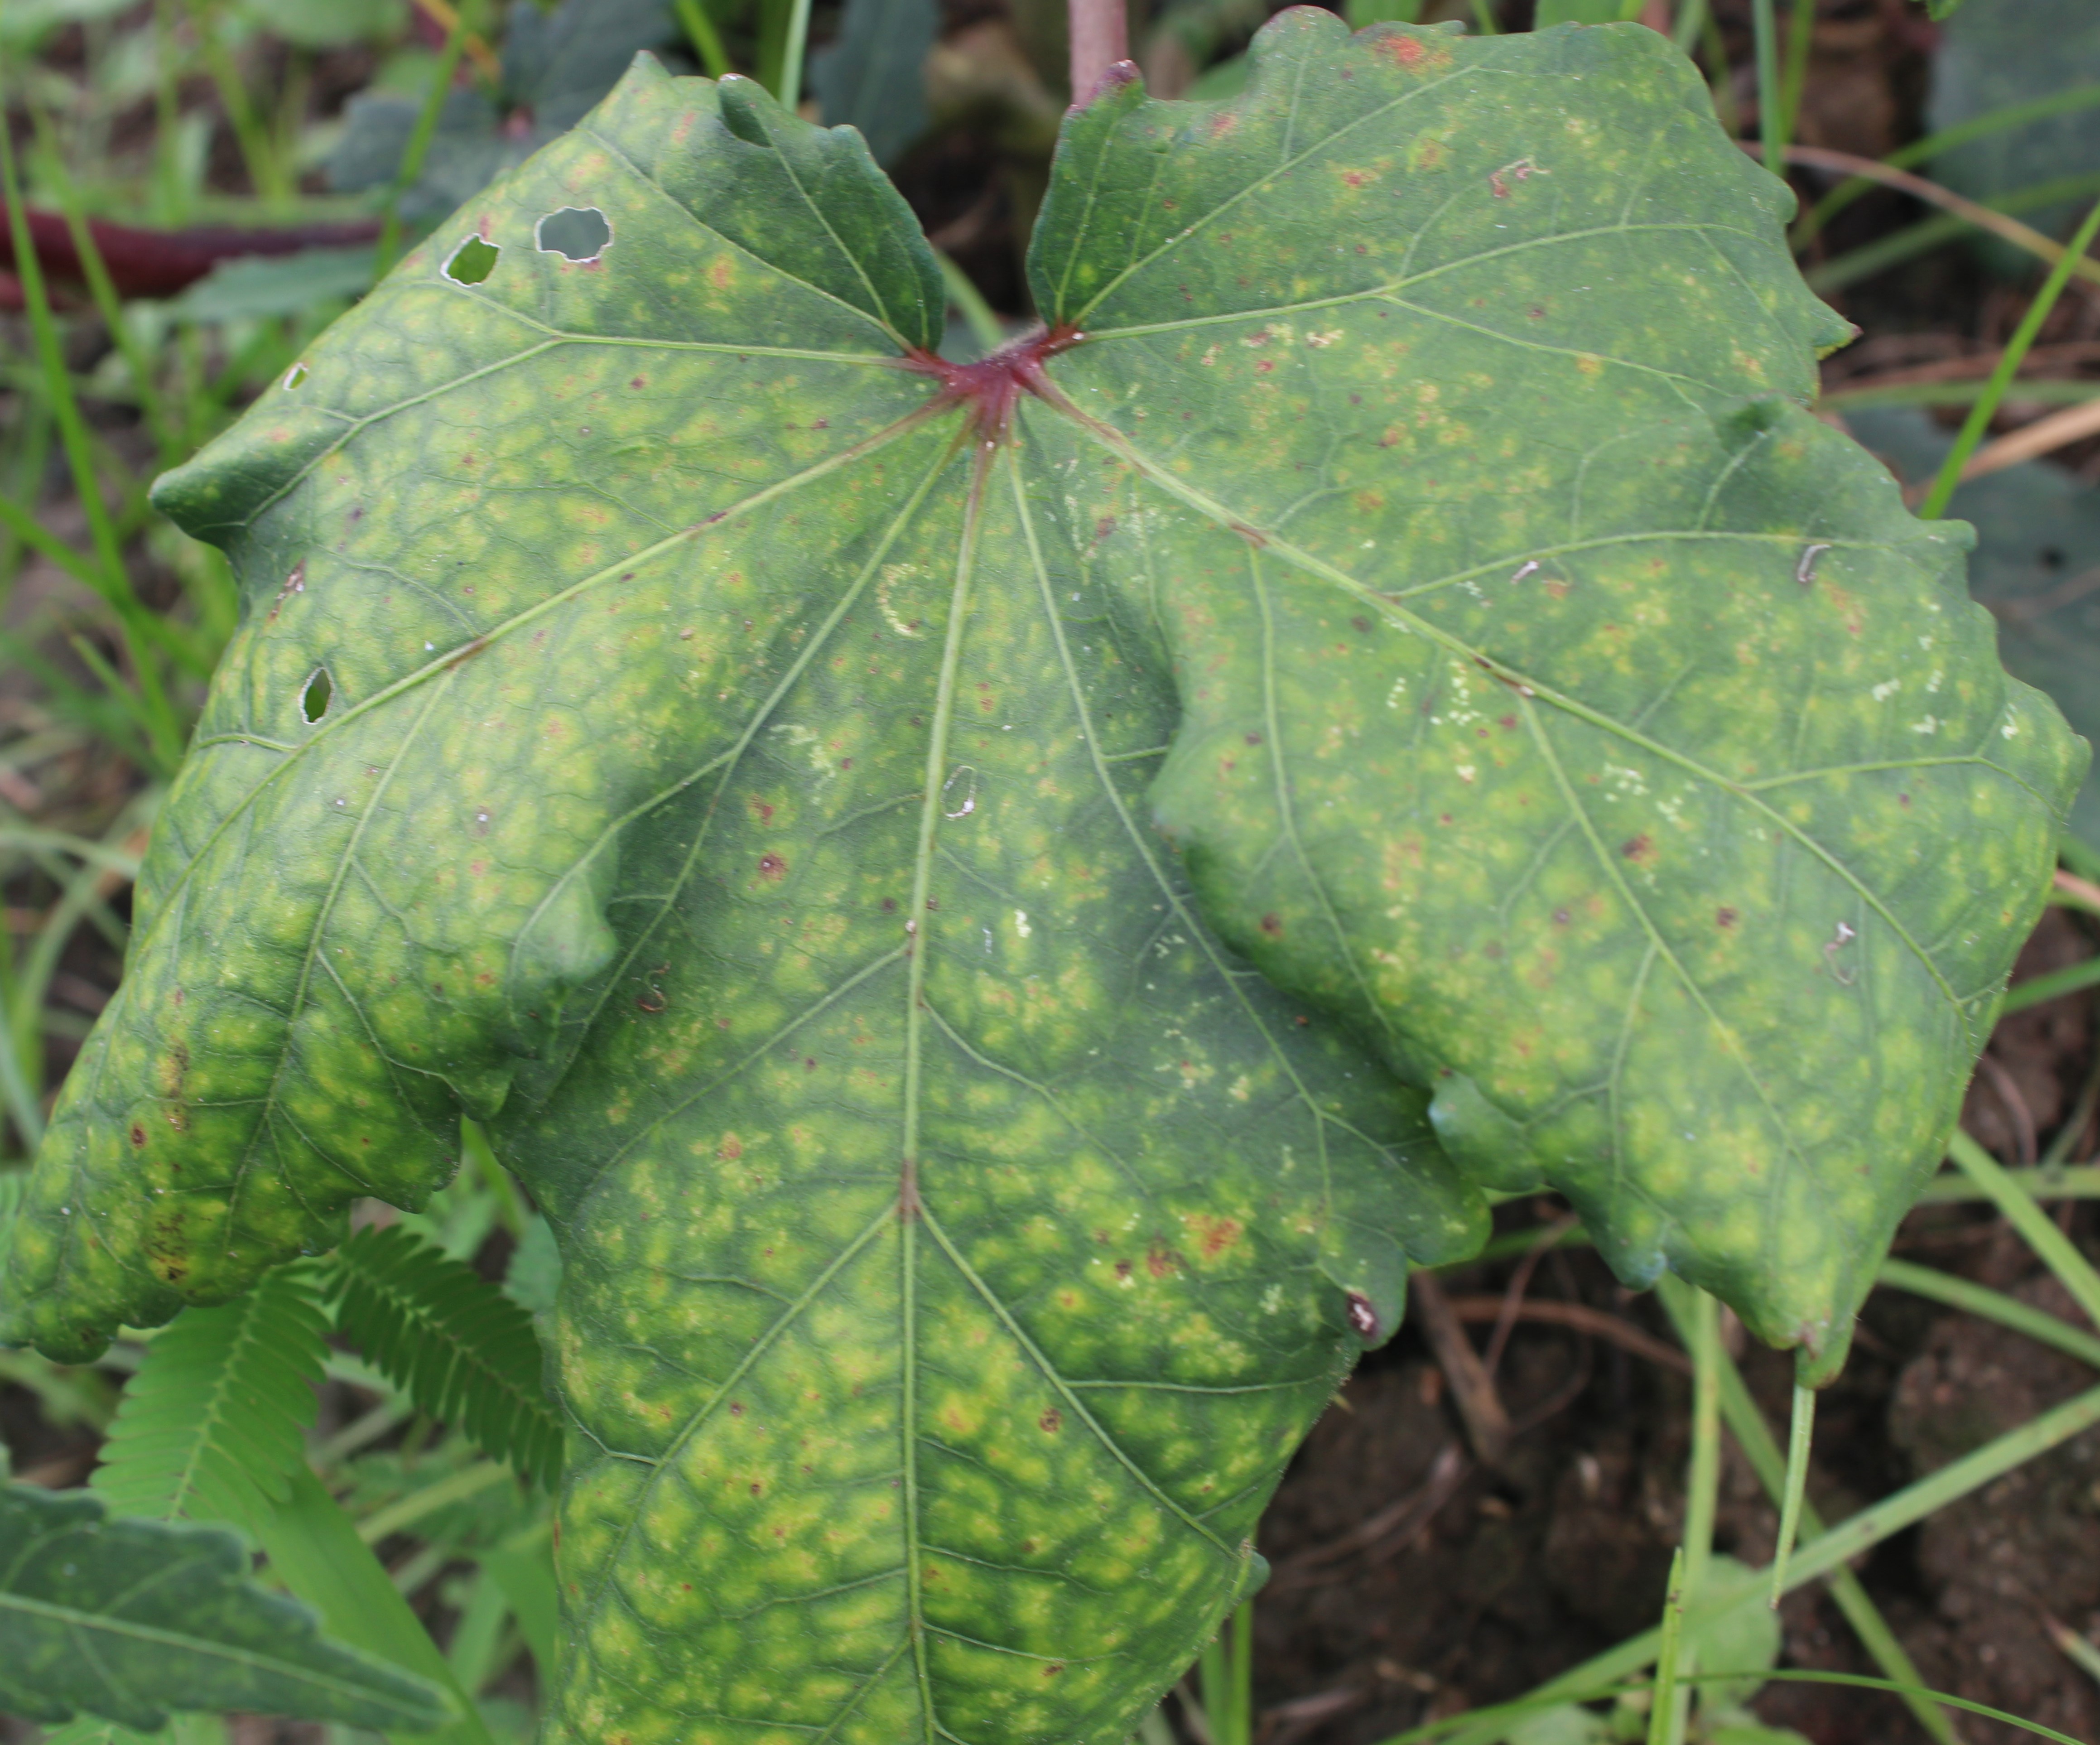
Label: Alternaria Leaf Spot